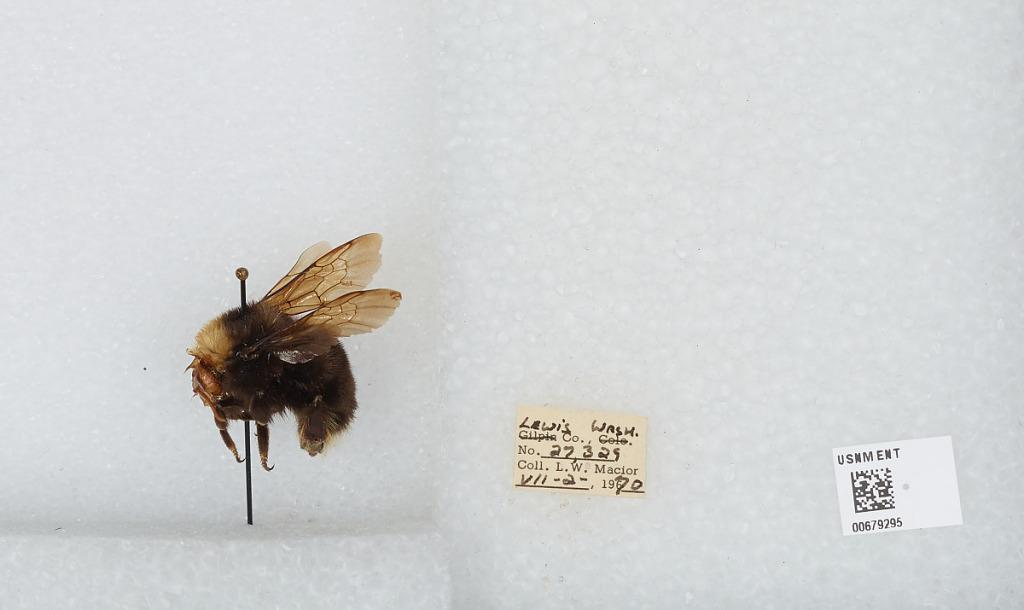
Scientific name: Bombus (Bombus) occidentalis Greene
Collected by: L. Macior
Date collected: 1970-7-2
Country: United States
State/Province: Washington
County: Lewis
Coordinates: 46.58, -122.4